Silvestro dei Gherarducci

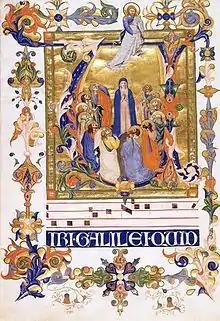
Initial "V", Gradual 2 from the monastery of San Michele a Murano

Gradual from Santa Maria degli Angeli, considered to be Don Silvestro's crowning achievement, is currently preserved in the Biblioteca Medicea Laurenziana in Florence (Codice Corale 2 / Cod. Cor. 2), with twenty detached pages in various collections around the world: